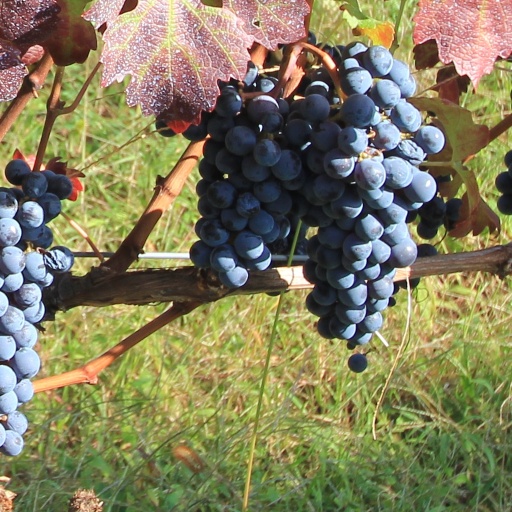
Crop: grape